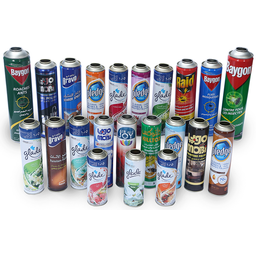
Label: metal